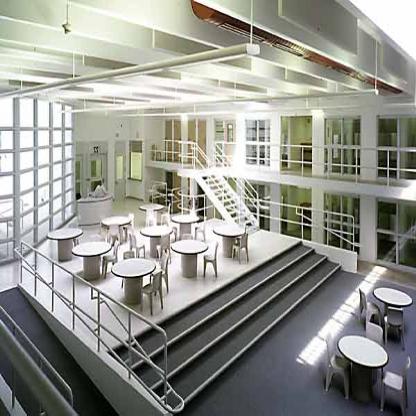
Scene: Indoor